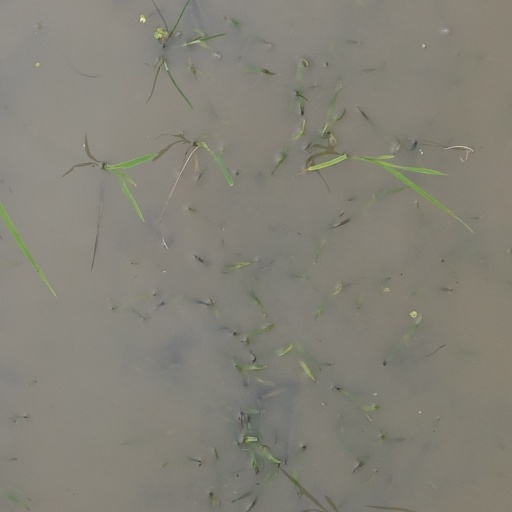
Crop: rice